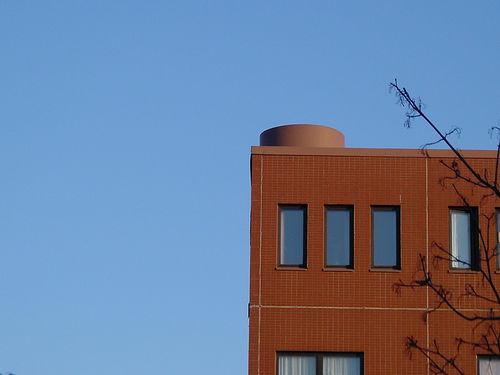
Weather: sun or clear